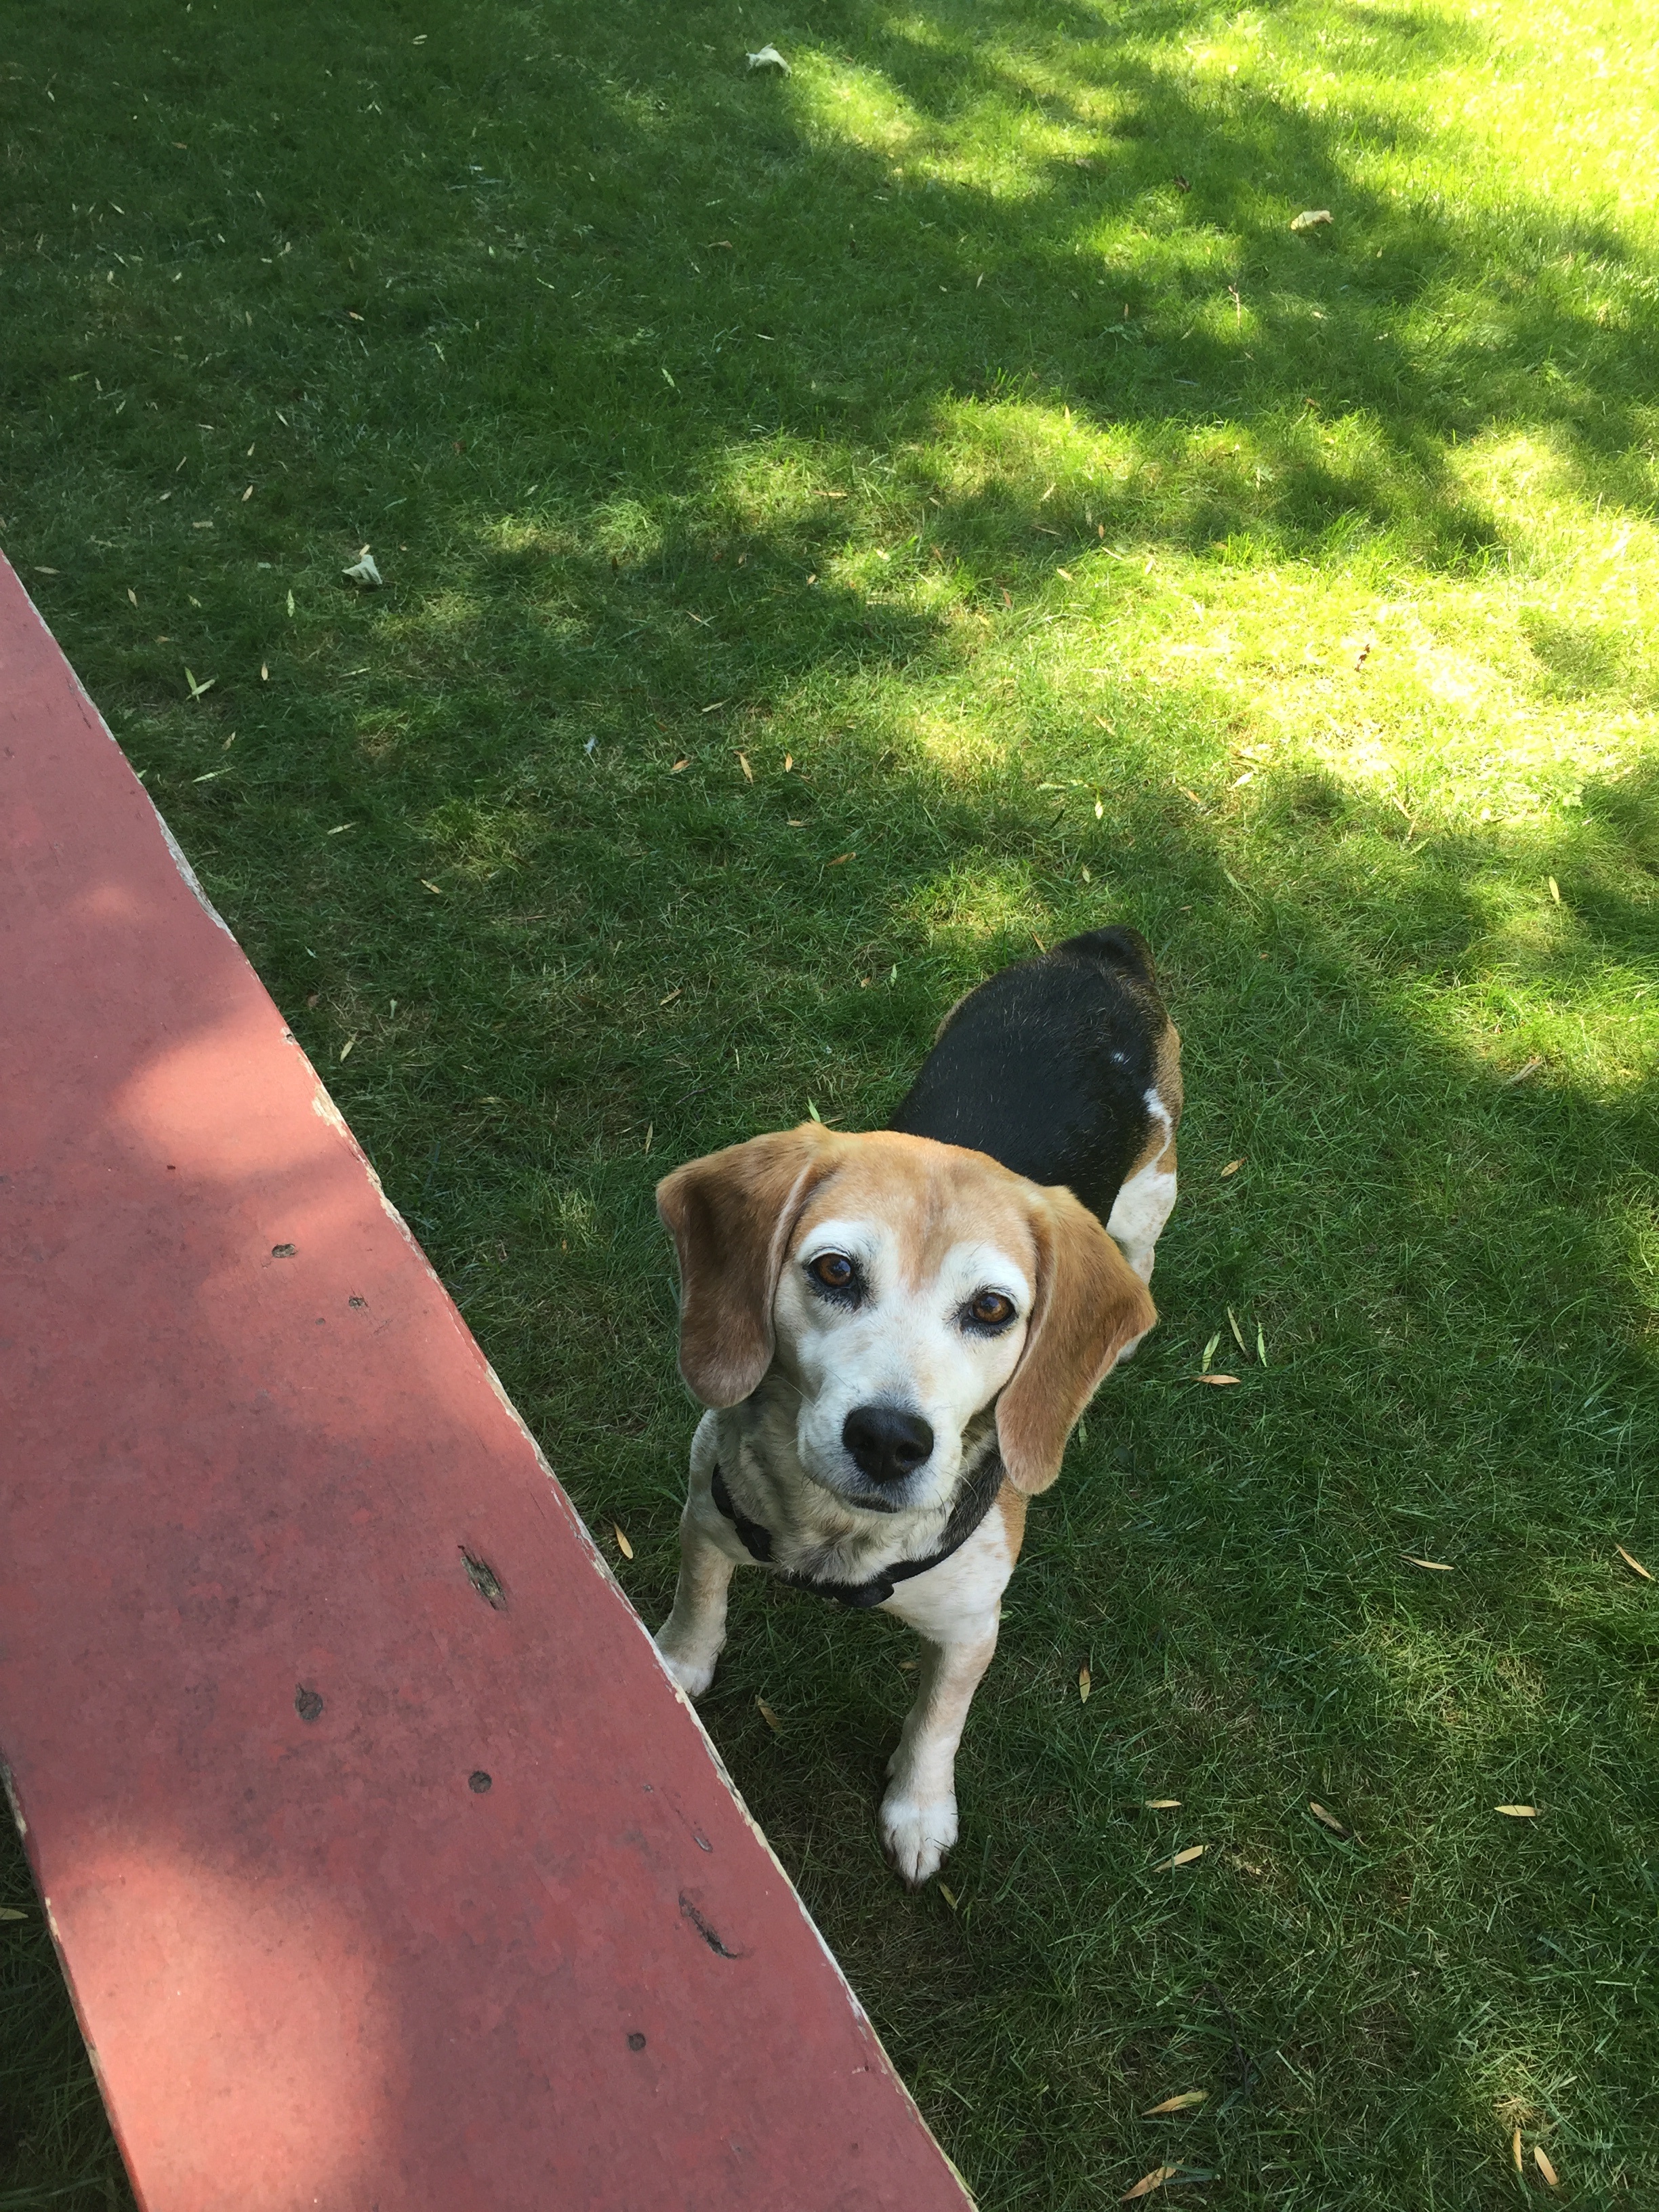
puppy, dog, mammal, vertebrate, beagle, dog like mammal